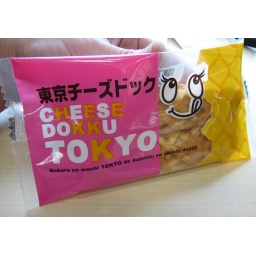
Cheese Dokku Tokyo from a vending machine in my company's office